Lacquerware

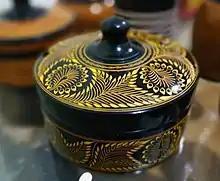
"Laksha" is a traditional form of lacquerware from Sri Lanka which is made from shellac derived from Lac.

Ryukyuan lacquerware is one of the chief artistic products of the Ryukyu Islands (today Okinawa Prefecture of Japan); it is quite distinct from the lacquerware found among the surrounding cultures. Nevertheless, Chinese and Japanese influences are present.